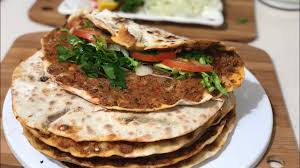
Yemek: lahmacun